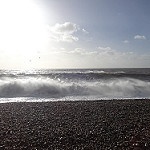
Label: sea